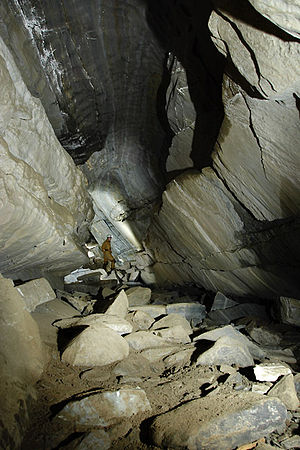
Korallgrottan
Hovedgangen i Korallgrottan
Korallgrottan er en kalkstensgrotte mellem Stora Blåsjön og Ankarvattnet i det nordligste Jämtland i Strömsunds kommun. Grotten updagedes så sent som 1985 og hidtil er seks kilometer gange blevet udforsket, hvilket gør den til Sveriges længste grotte. Korallgrottan har fået sit navn fra de korallignende kalkformationer som vokser inde i grotten.